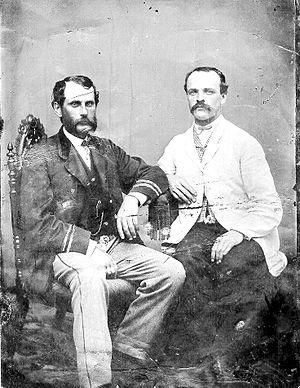
James Dunwoody Bulloch fut un espion confédéré durant la Guerre de Sécession.